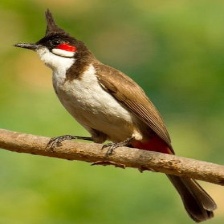
Species: RED WISKERED BULBUL
Scientific name: PYCNONOTUS JOCOSUS